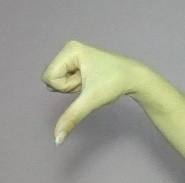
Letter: waw